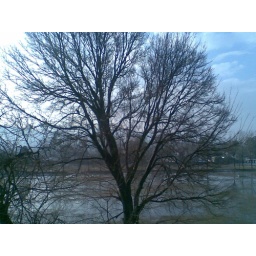
Large tree near cricket ground COMSATS Abbottabad